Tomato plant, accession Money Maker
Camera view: tilt-top (135 deg); turntable rotation: 330 degrees
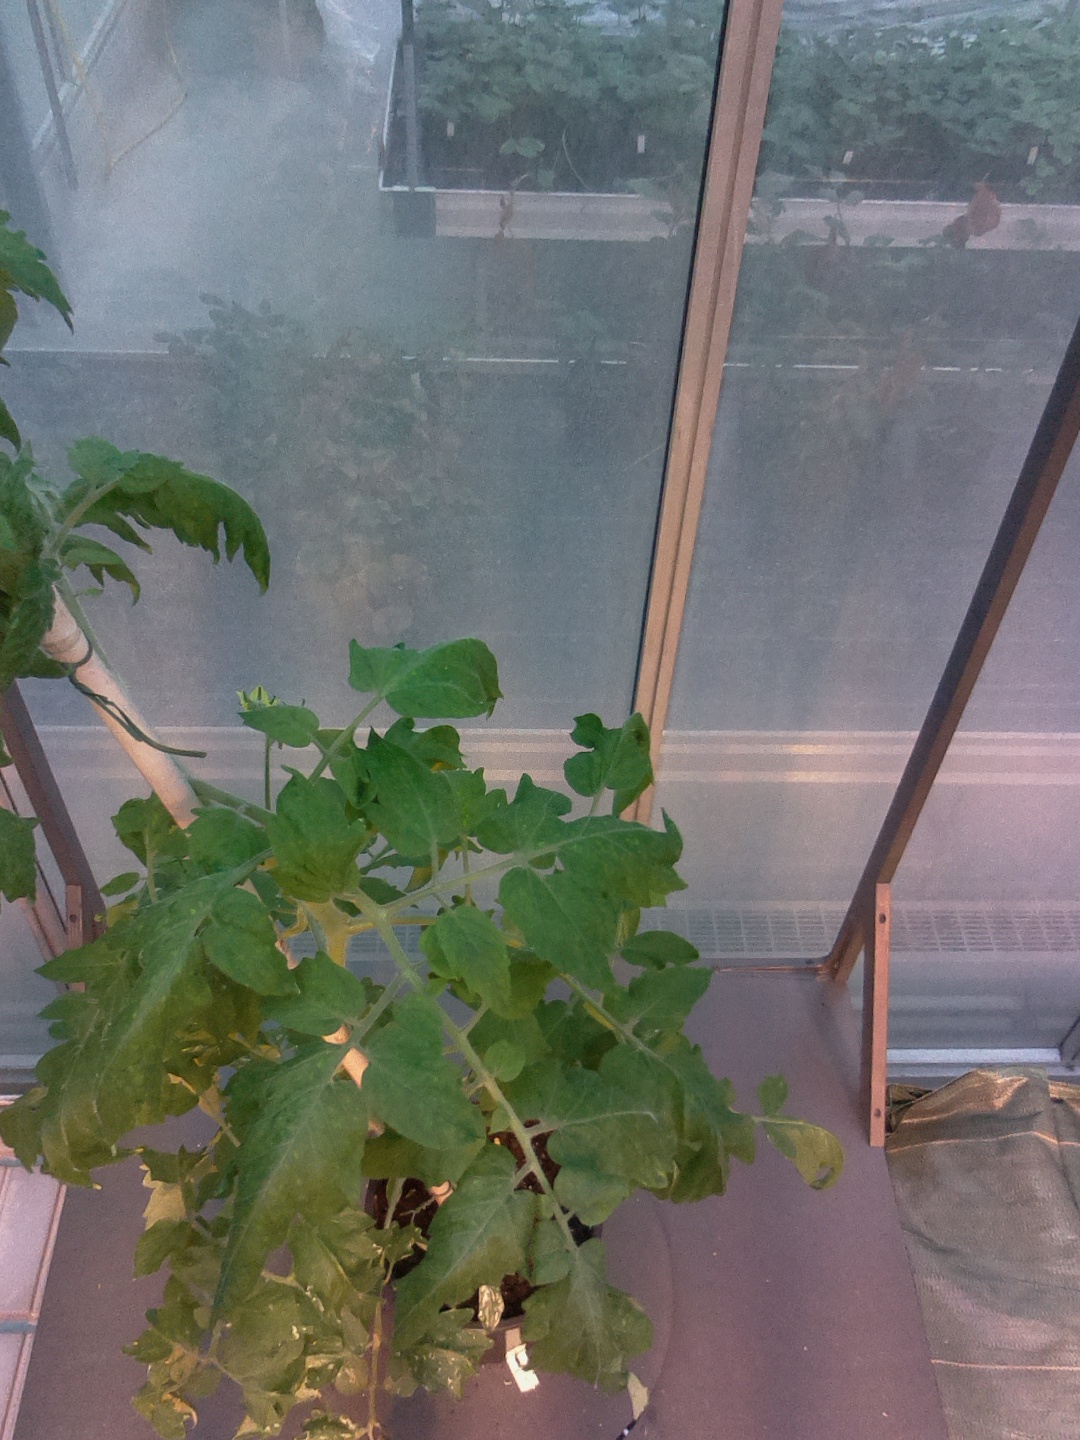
BBCH growth stage 64: 40%-50% of flowers open